New York State Route 20N

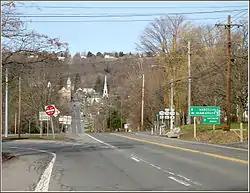
The modern intersection of NY 174 and NY 175 east of Marcellus, which NY 20N passed through

NY 20N began at an intersection with US 20 and NY 174 in the town of Marcellus. The route headed north, overlapping NY 174 through the town of Marcellus into the village of Marcellus. At the time, the two routes entered the village on South Street and followed it north to Main Street. NY 20N and NY 174 turned east, following Main for a half-block to North Street. Here, NY 20N and NY 174 split, with NY 174 heading to the west and NY 20N proceeding east along NY 175, which began at this junction at the time of NY 20N's removal.